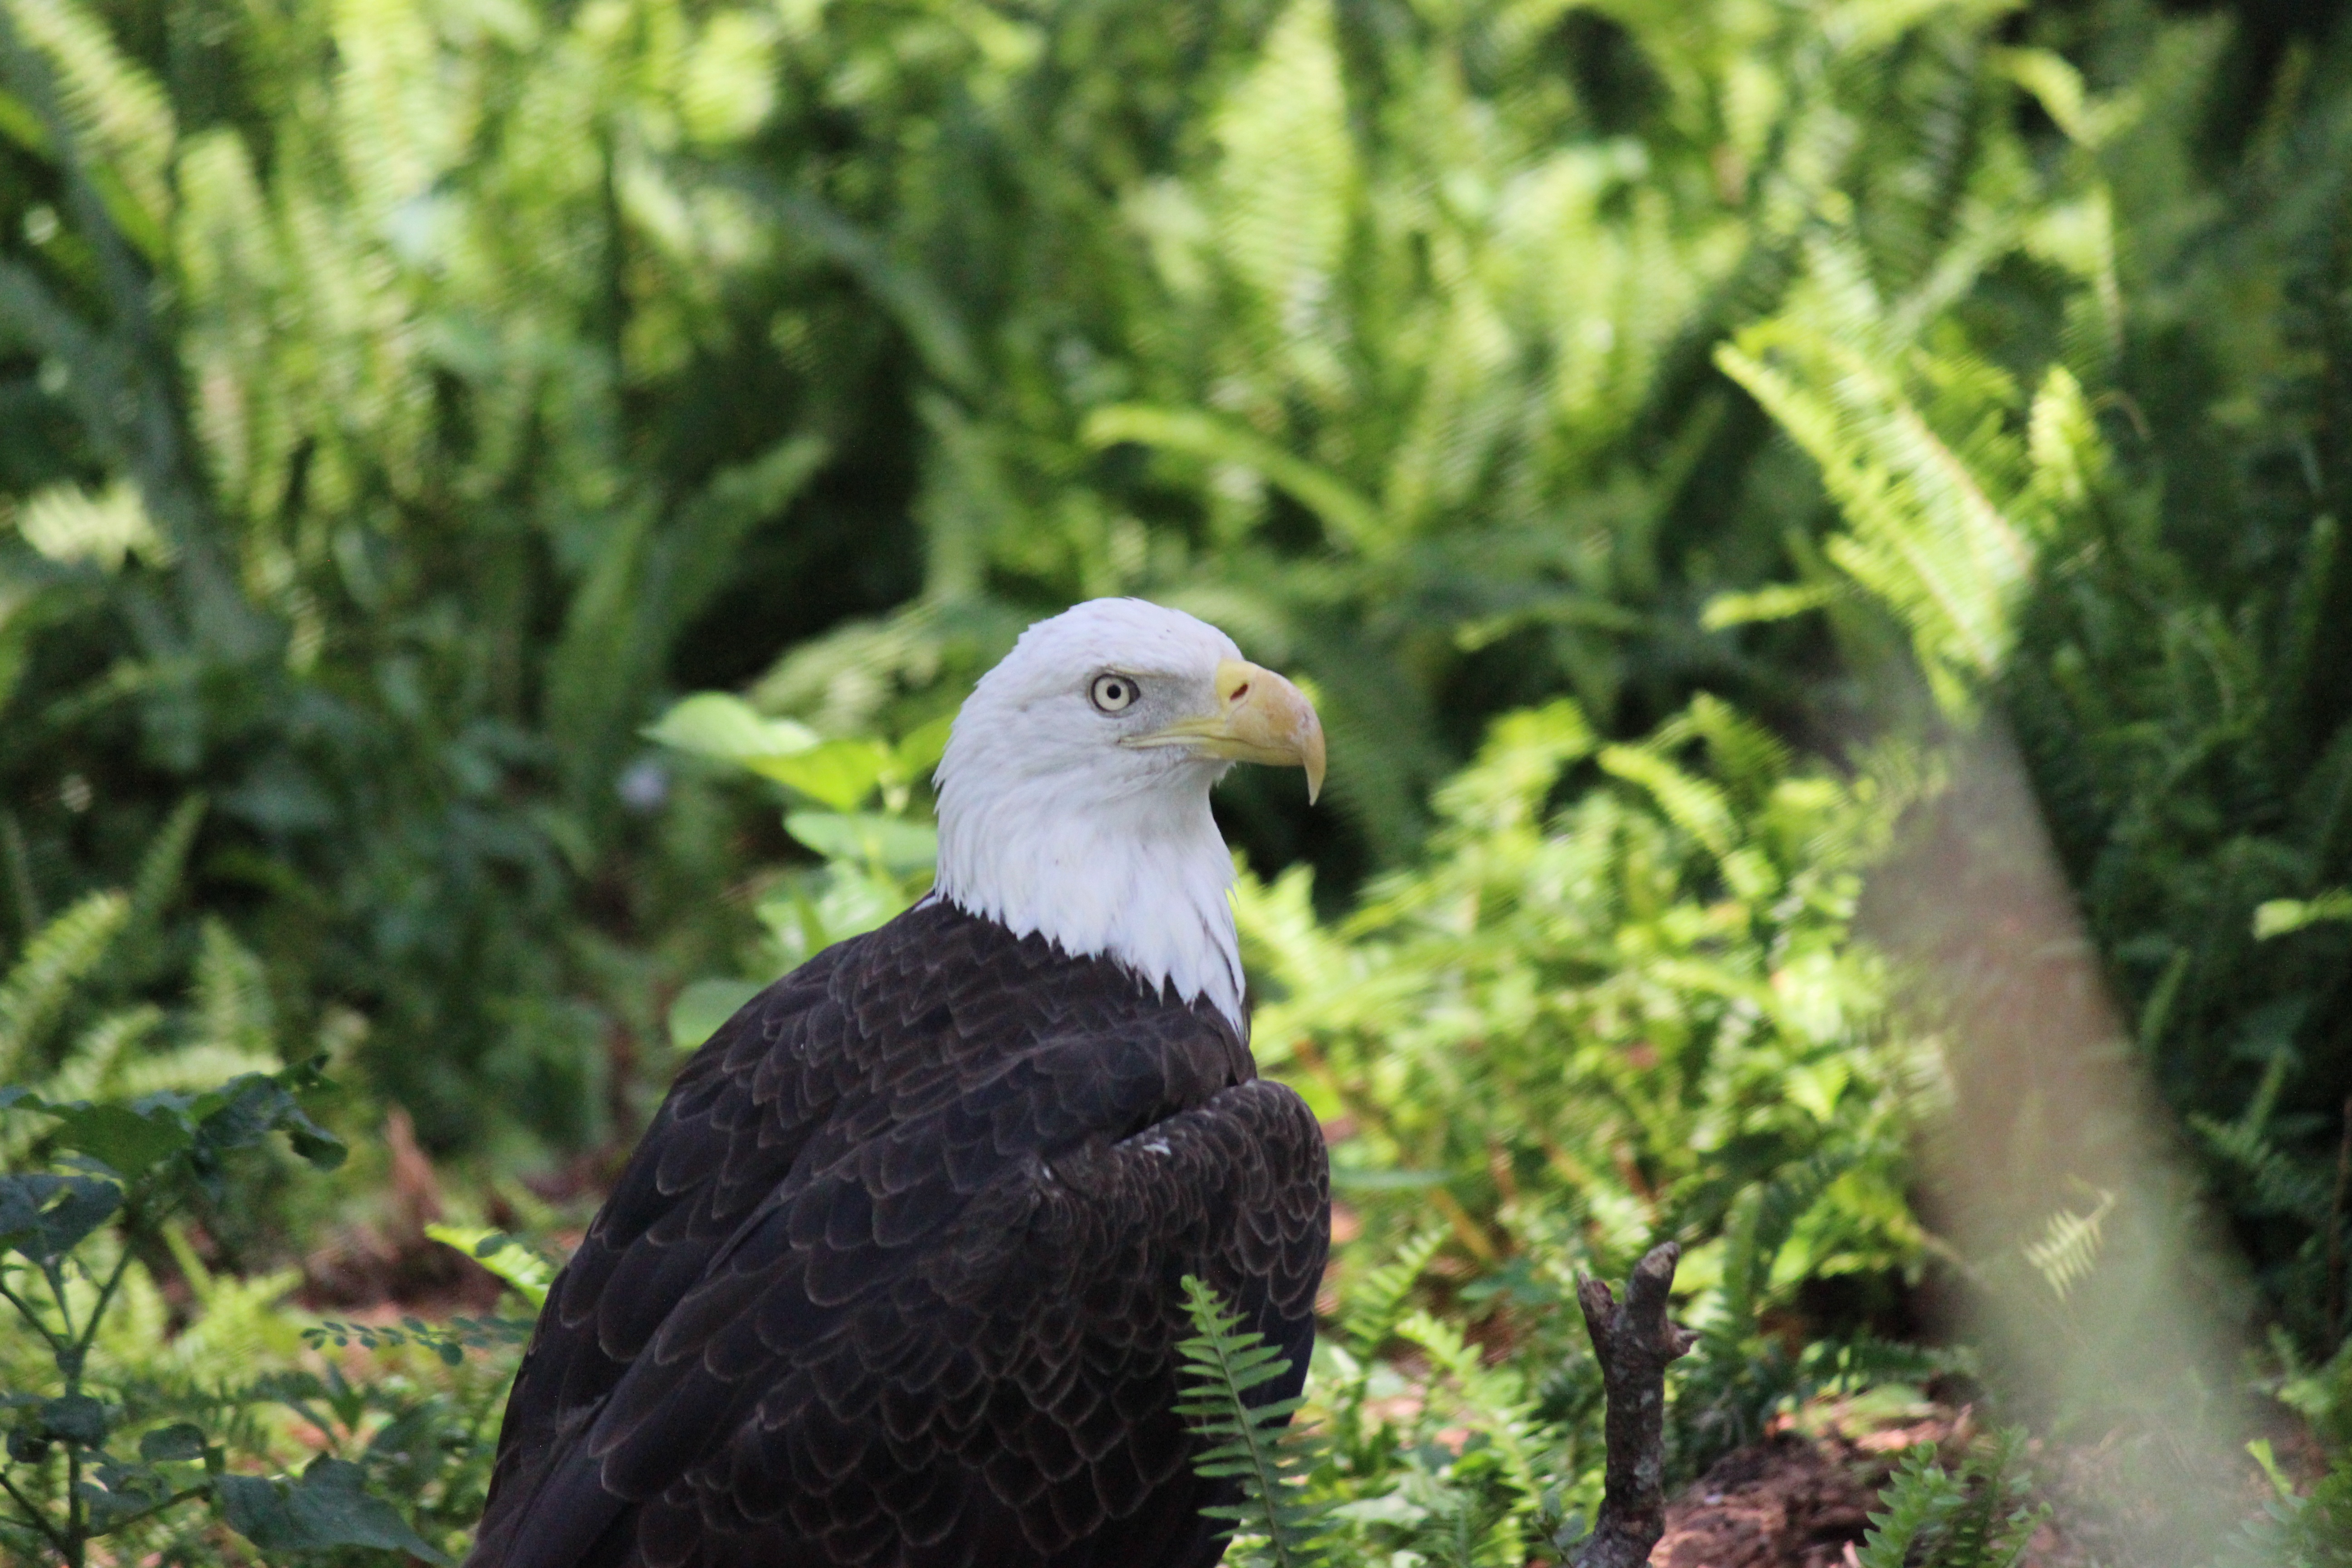
nature, bird, wildlife, wild, green, jungle, beak, eagle, fauna, raptor, majestic, bird of prey, bald eagle, bald, american, vertebrate, vulture, proud